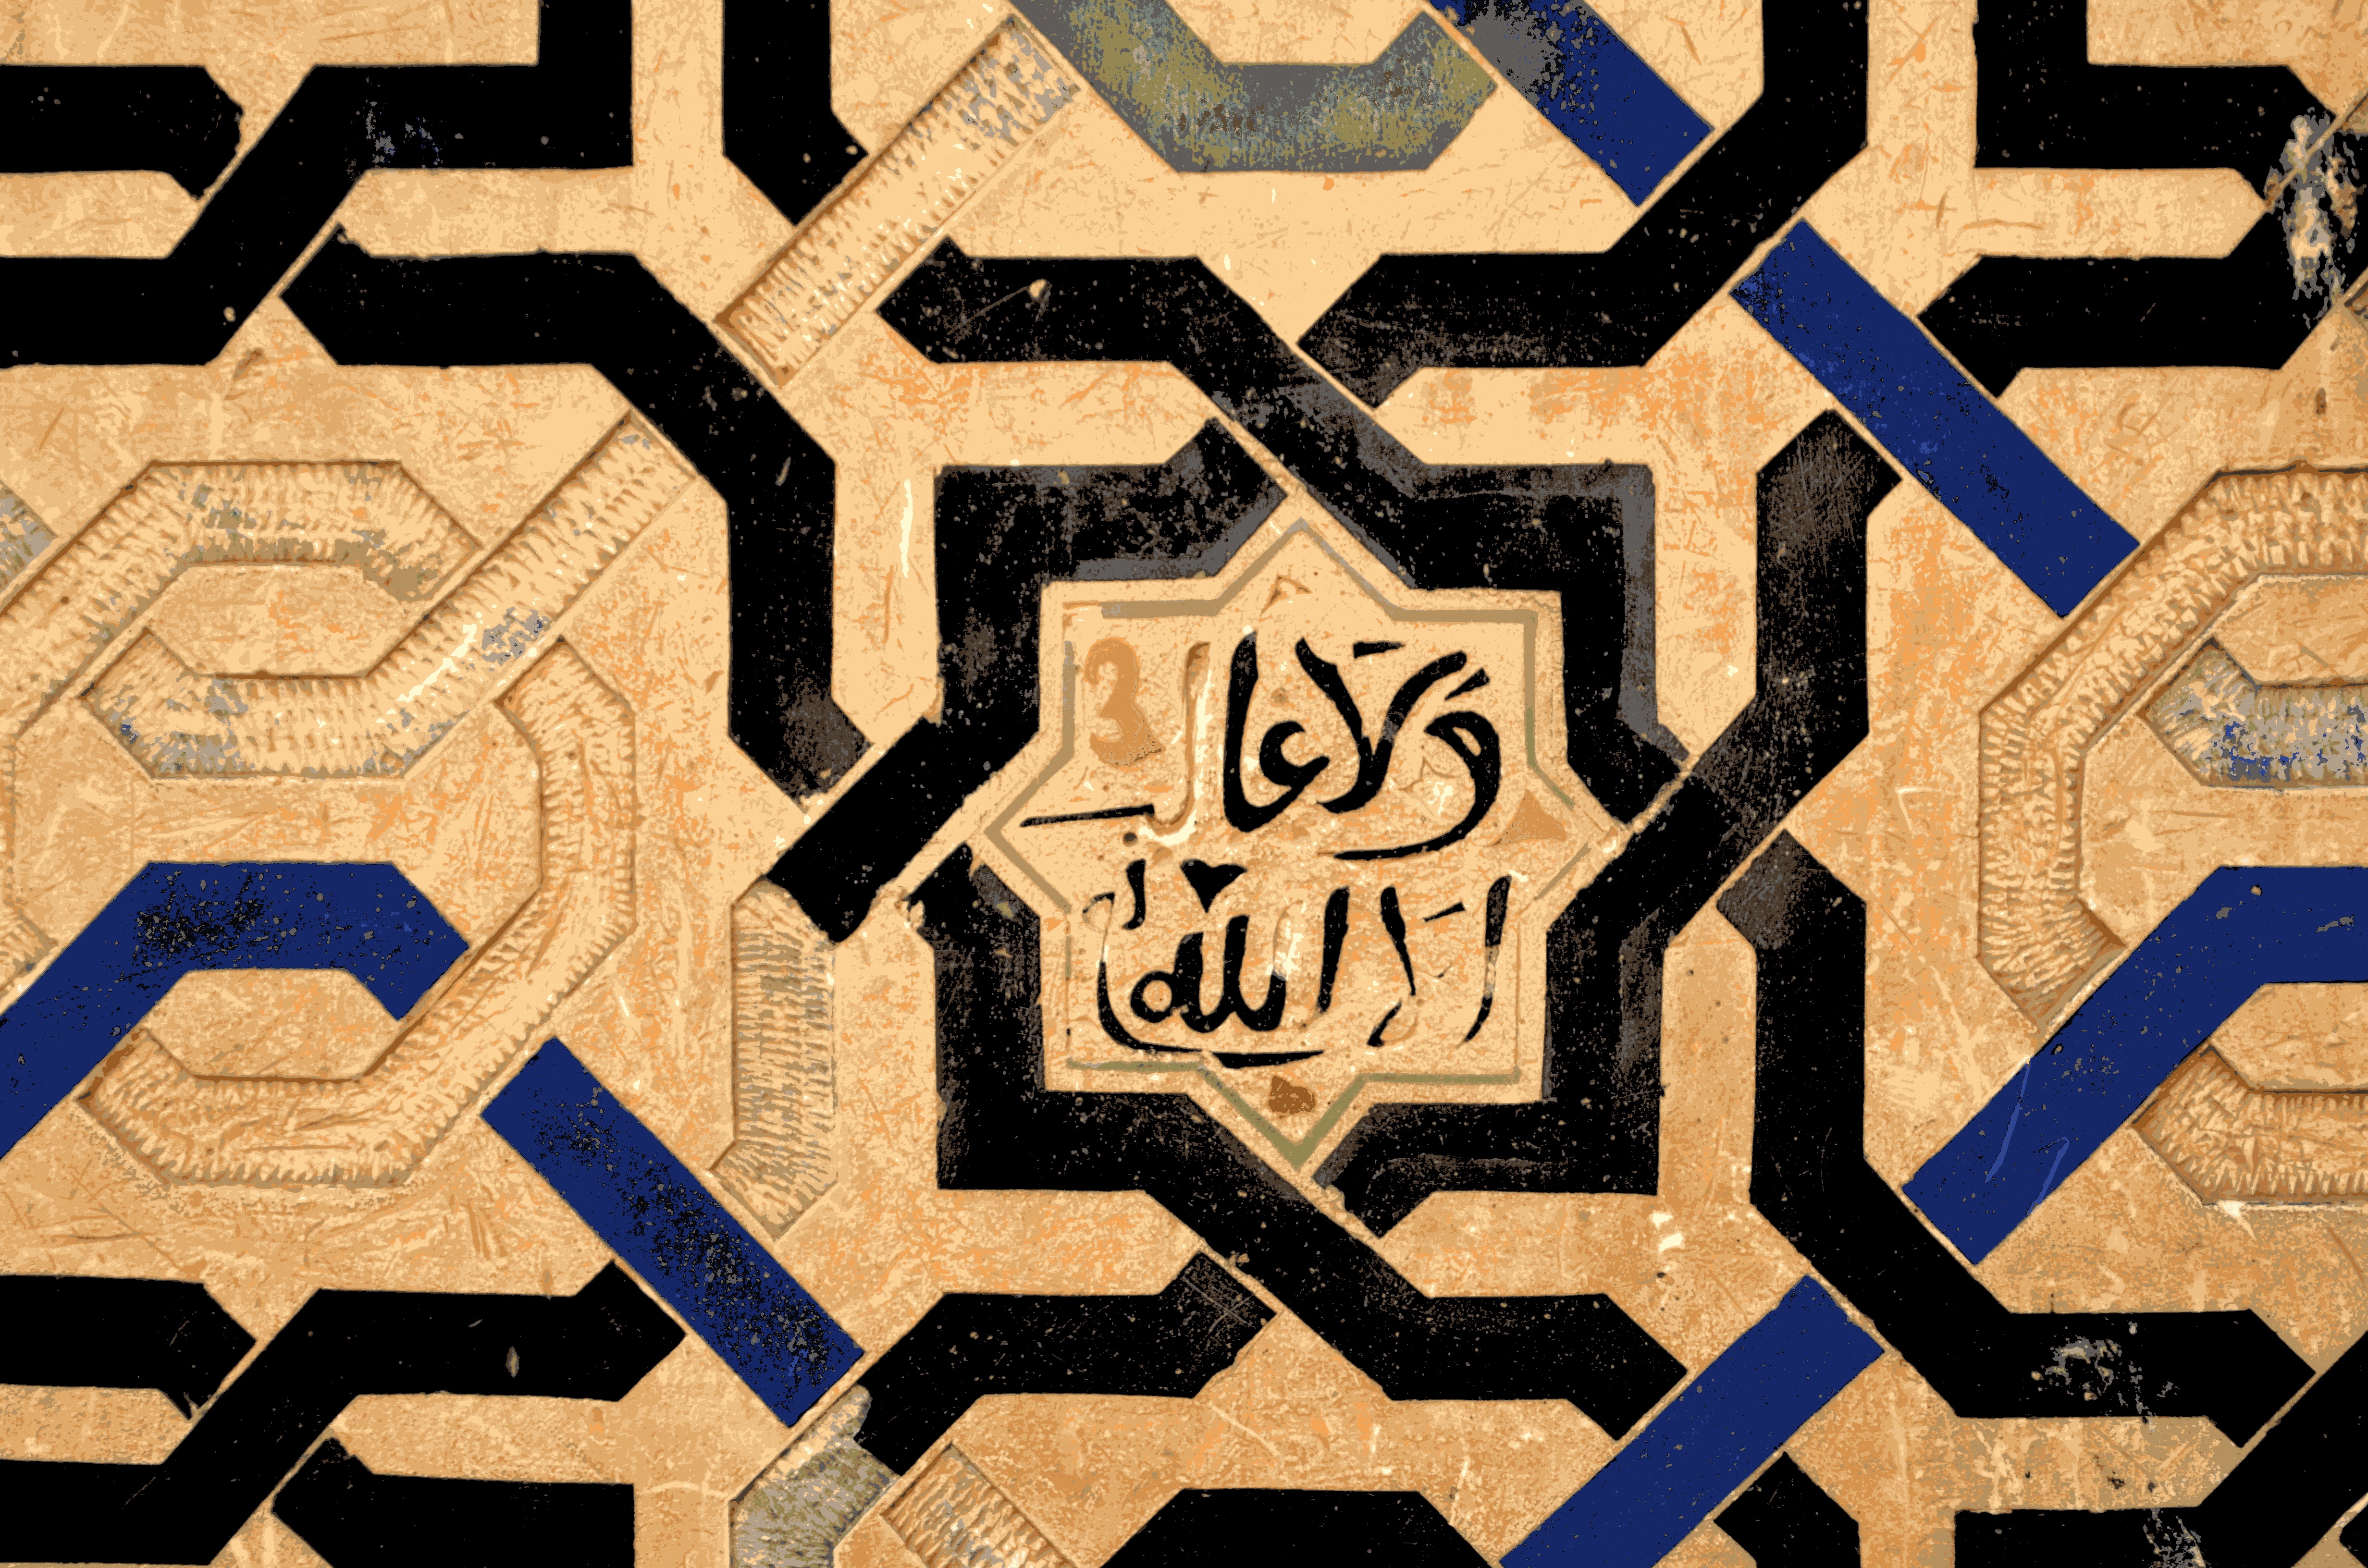
architecture, number, building, old, wall, pattern, font, art, fortress, illustration, design, mosaic, maze, andalusia, granada, historically, alhambra, flooring, moorish, outdoor structure